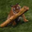
Label: tiger